Bertha Nordenson

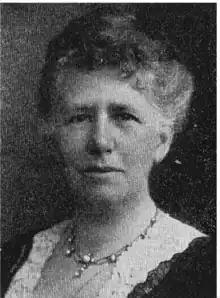
Bertha Nordenson

Bertha Harriet Nordenson (1857–1928) was a devoted Swedish women's rights activist and suffragist. From the late 1880s, she supported women's emancipation, becoming a member and later a board member of the Married Woman's Property Rights Association (Föreningen för gift kvinnas äganderätt). When it was incorporated into the Fredrika Bremer Association (Fredrika Bremer Förbundet), Nordenson joined the standing committee on the legal position of women and was later elected to the board. As a result, she also became a significant contributor to the National Council of Swedish Women (Svenska kvinnors nationalförbund). Taking an active interest in medical care, from 1908 she chaired Föreningen för sjukvård i fattiga hem (Society for Home Medical Care for the Poor). For her extensive services to the Swedish Red Cross, she was awarded the gold medal.